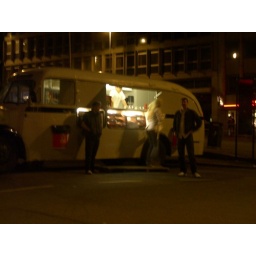
Paul by the Hot dog bus